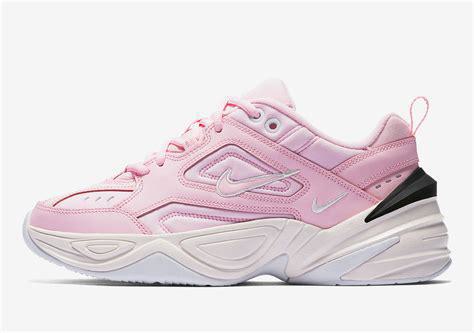
Brand: Nike
Model: M2K Tekno